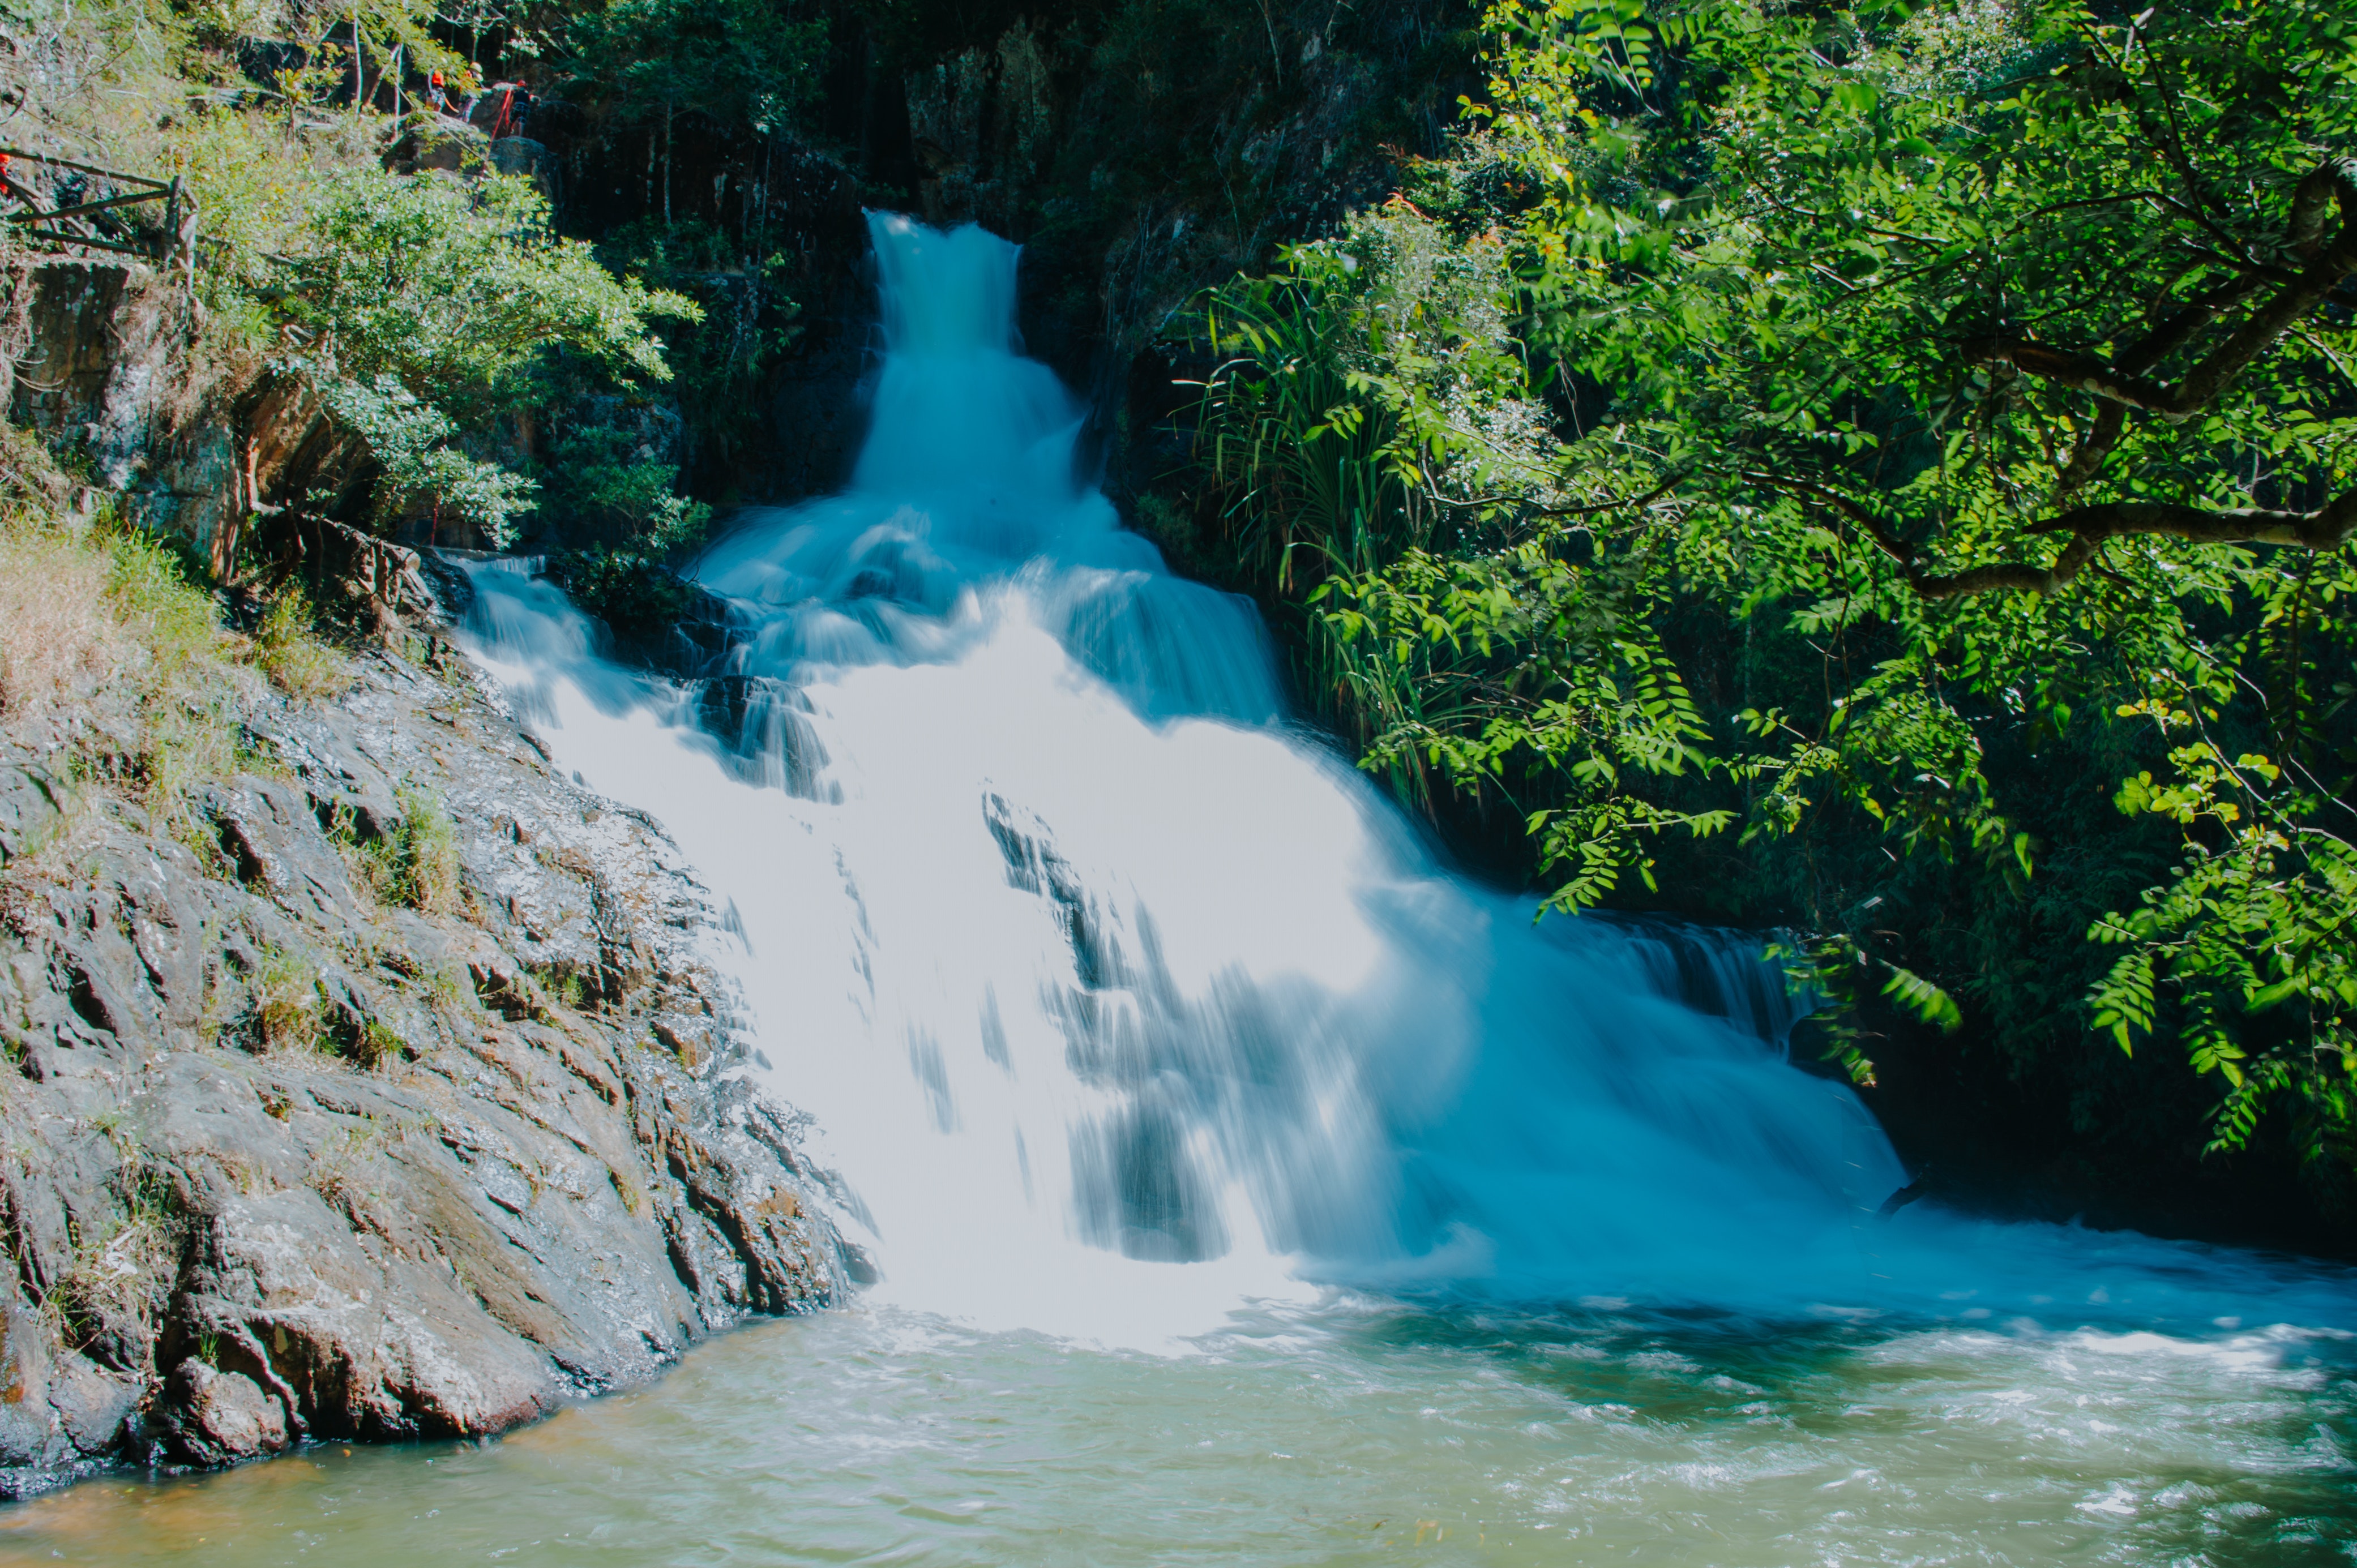
water resources, waterfall, body of water, nature, water, watercourse, natural landscape, nature reserve, vegetation, river, stream, rapid, biome, water feature, jungle, state park, tree, chute, rainforest, forest, valdivian temperate rain forest, national park, riparian zone, ravine, hill station, riparian forest, mountain river, landscape, formation, creek, tributary, vacation, old growth forest, fluvial landforms of streams, wasserfall, tropical and subtropical coniferous forests, tourism